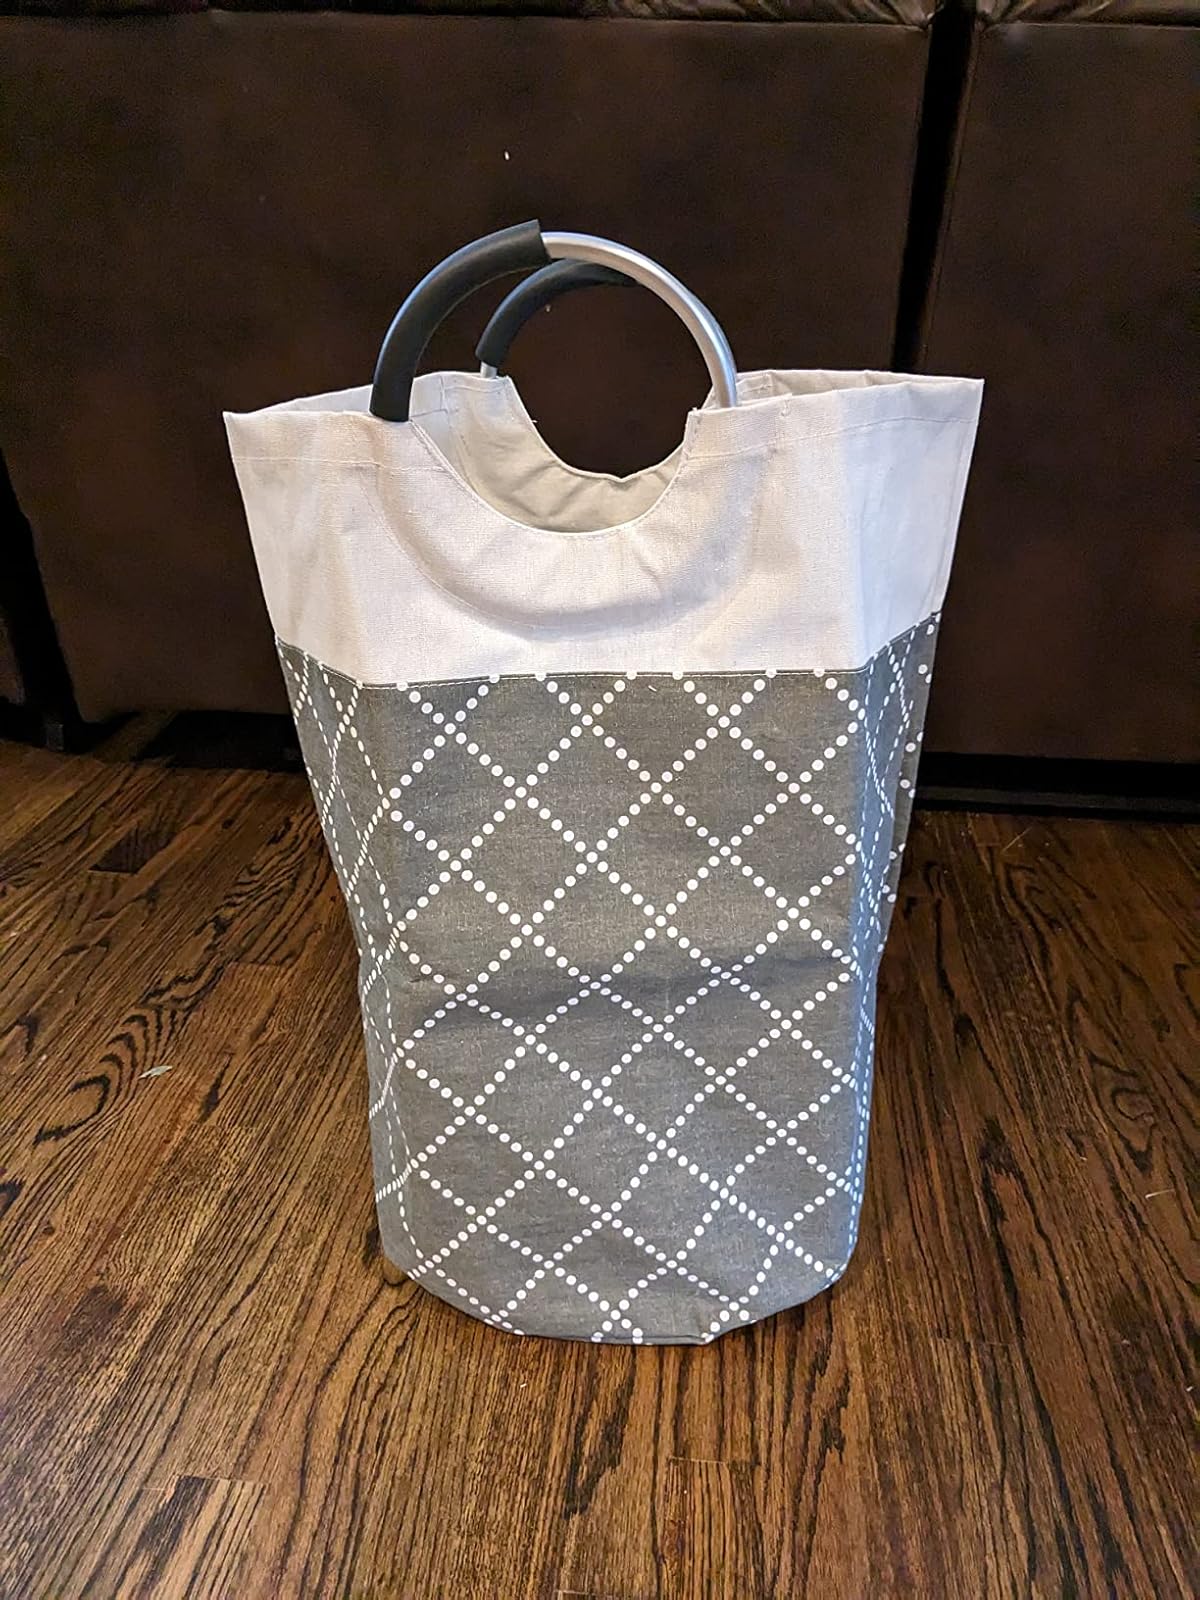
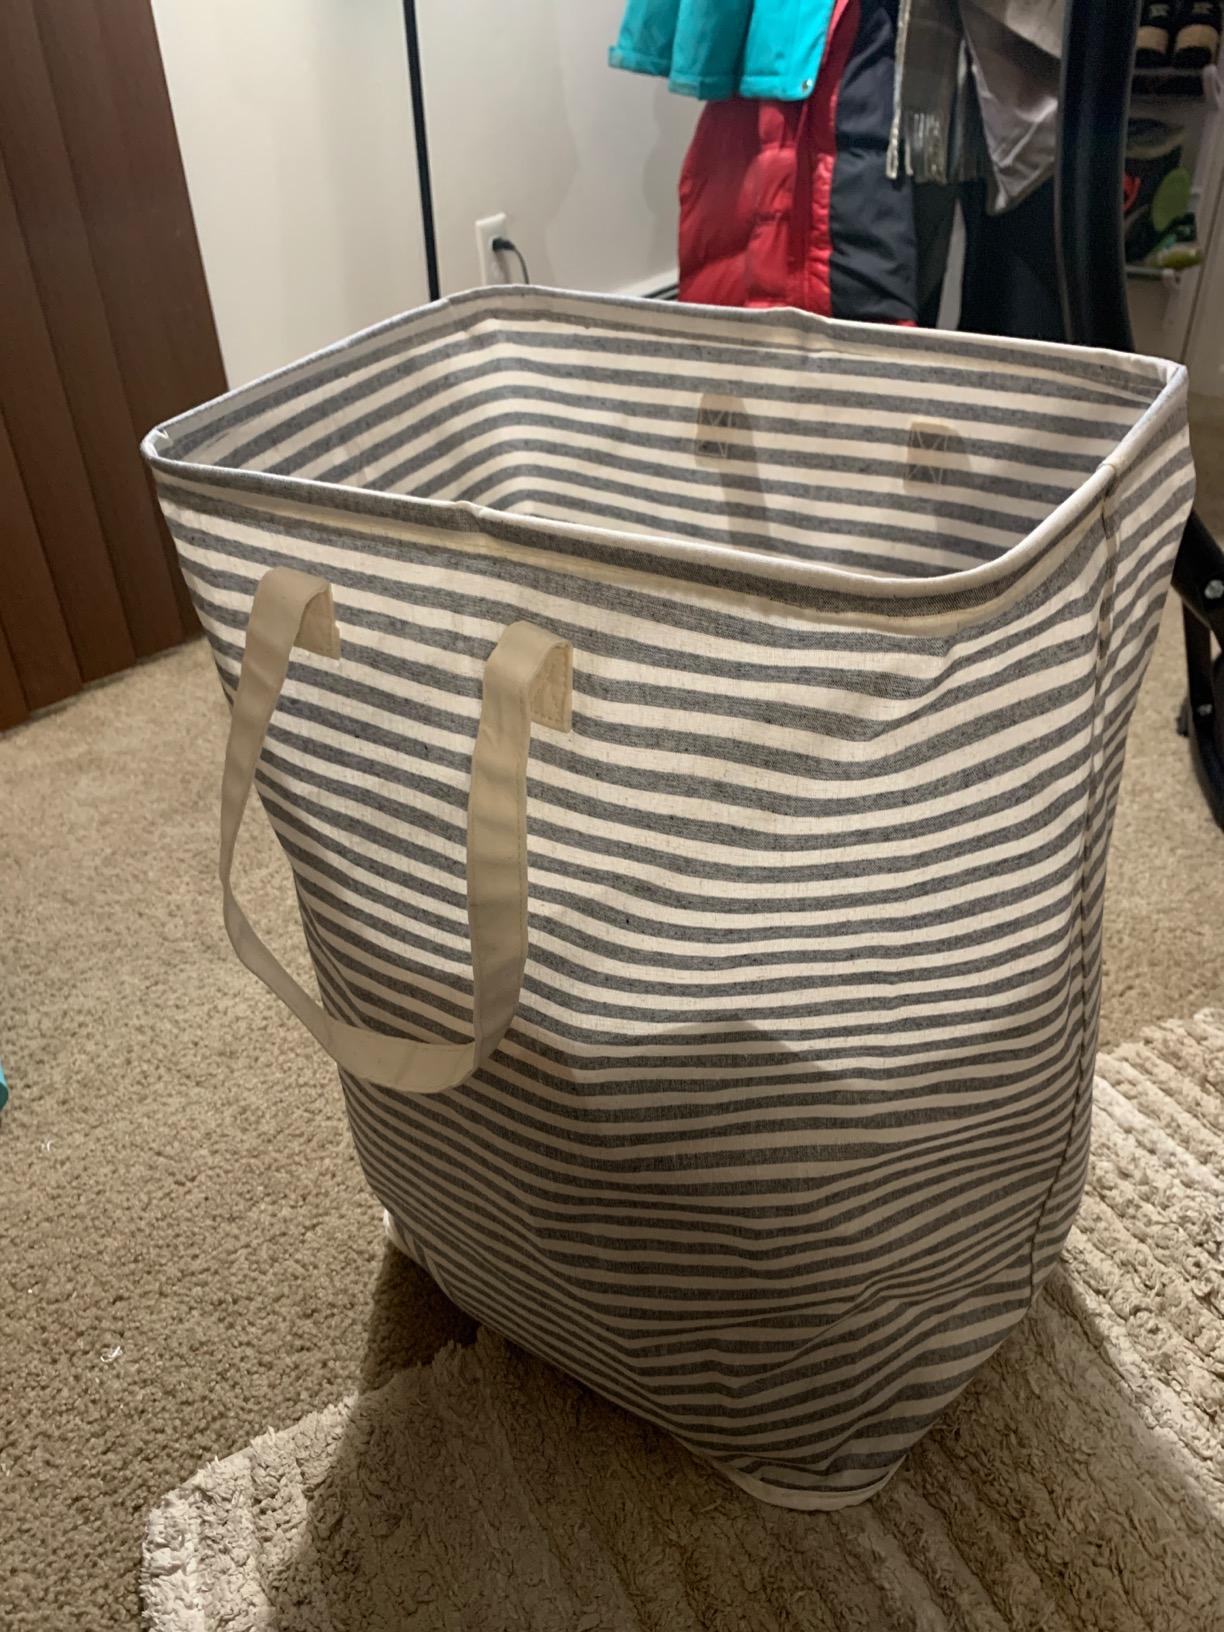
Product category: items_hamper
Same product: no